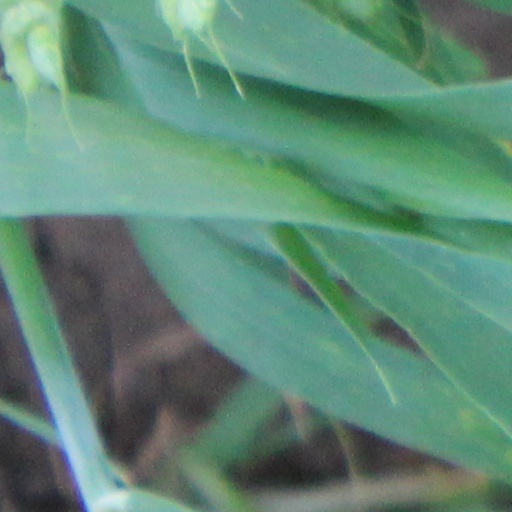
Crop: wheat